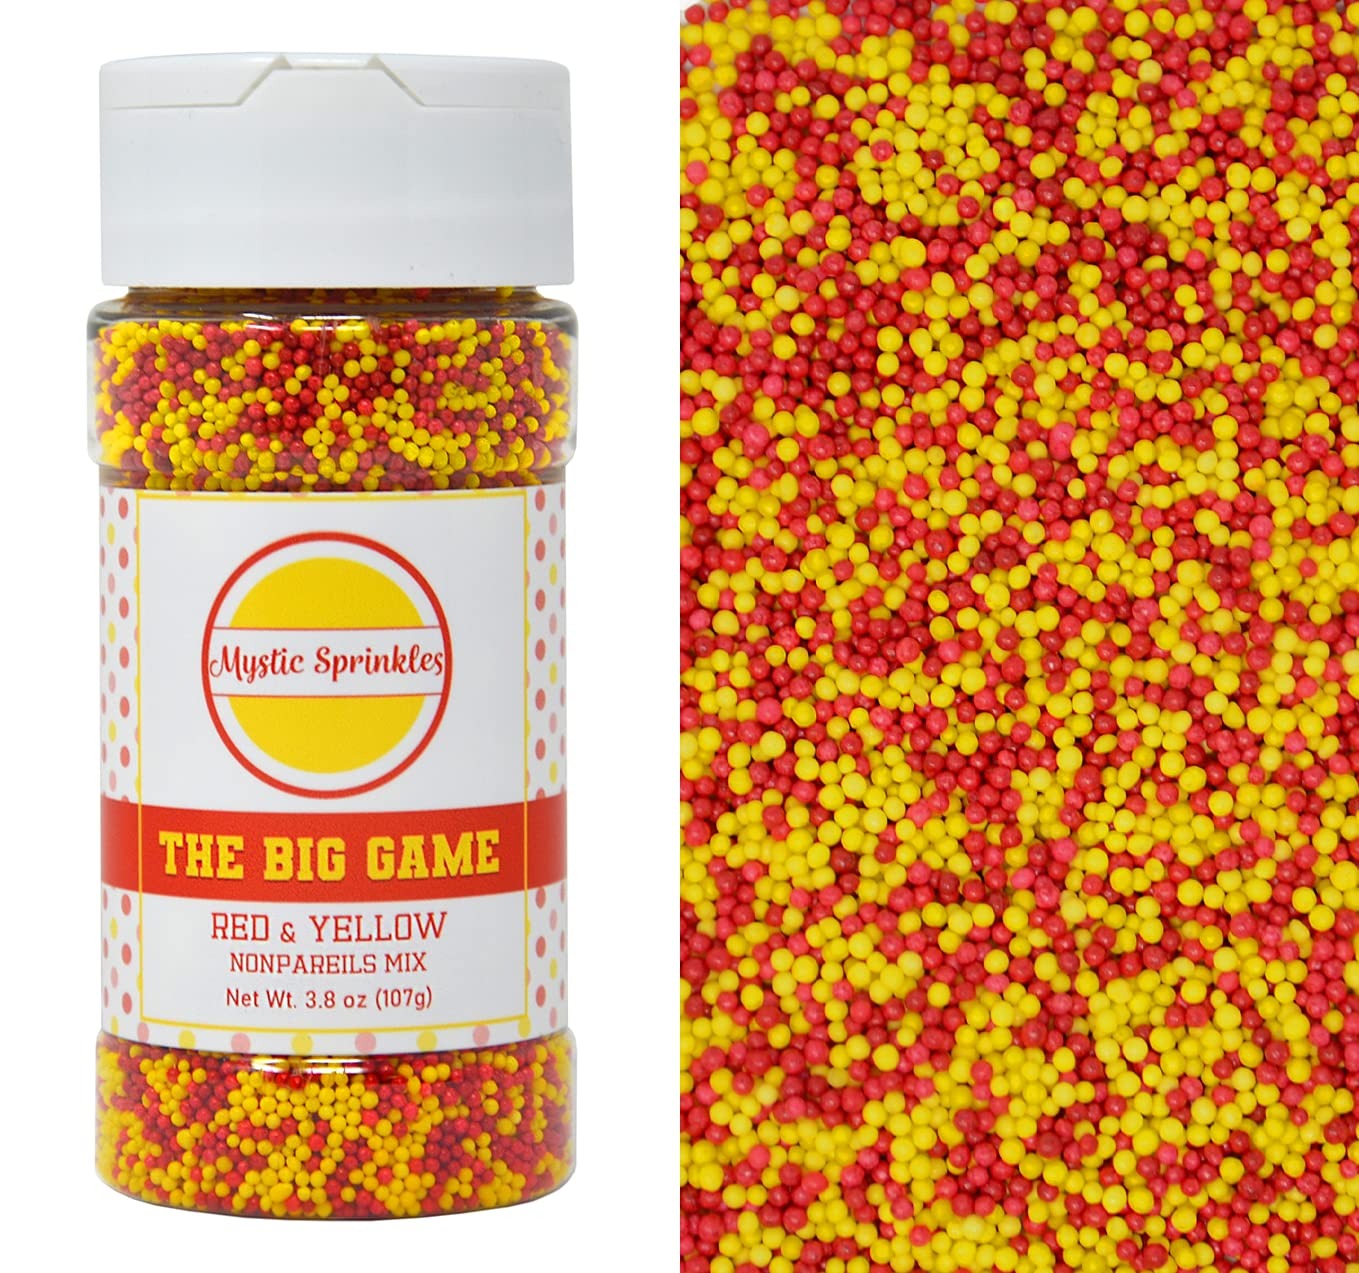
Item Name: Mystic Sprinkles The Big Game Nonpareil Mix 3.8oz Bottles (Red & Yellow)
Bullet Point 1: School/Team Colors
Bullet Point 2: 3.8oz Bottle
Bullet Point 3: Made in the USA
Bullet Point 4: Makes a GREAT gift!
Product Description: Support your favorite team with The Big Game Nonpareil Mixes from Mystic Sprinkles. These school color inspired nonpareils are just what you need to take all of your treats to the next level! Whether you're courtside, poolside, or on the field, these adorable jimmies are ready to top cookies, cupcakes, brownies, ice cream and more!
Value: 3.8
Unit: Ounce

Price: 9.99